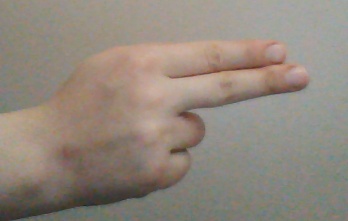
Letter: ain